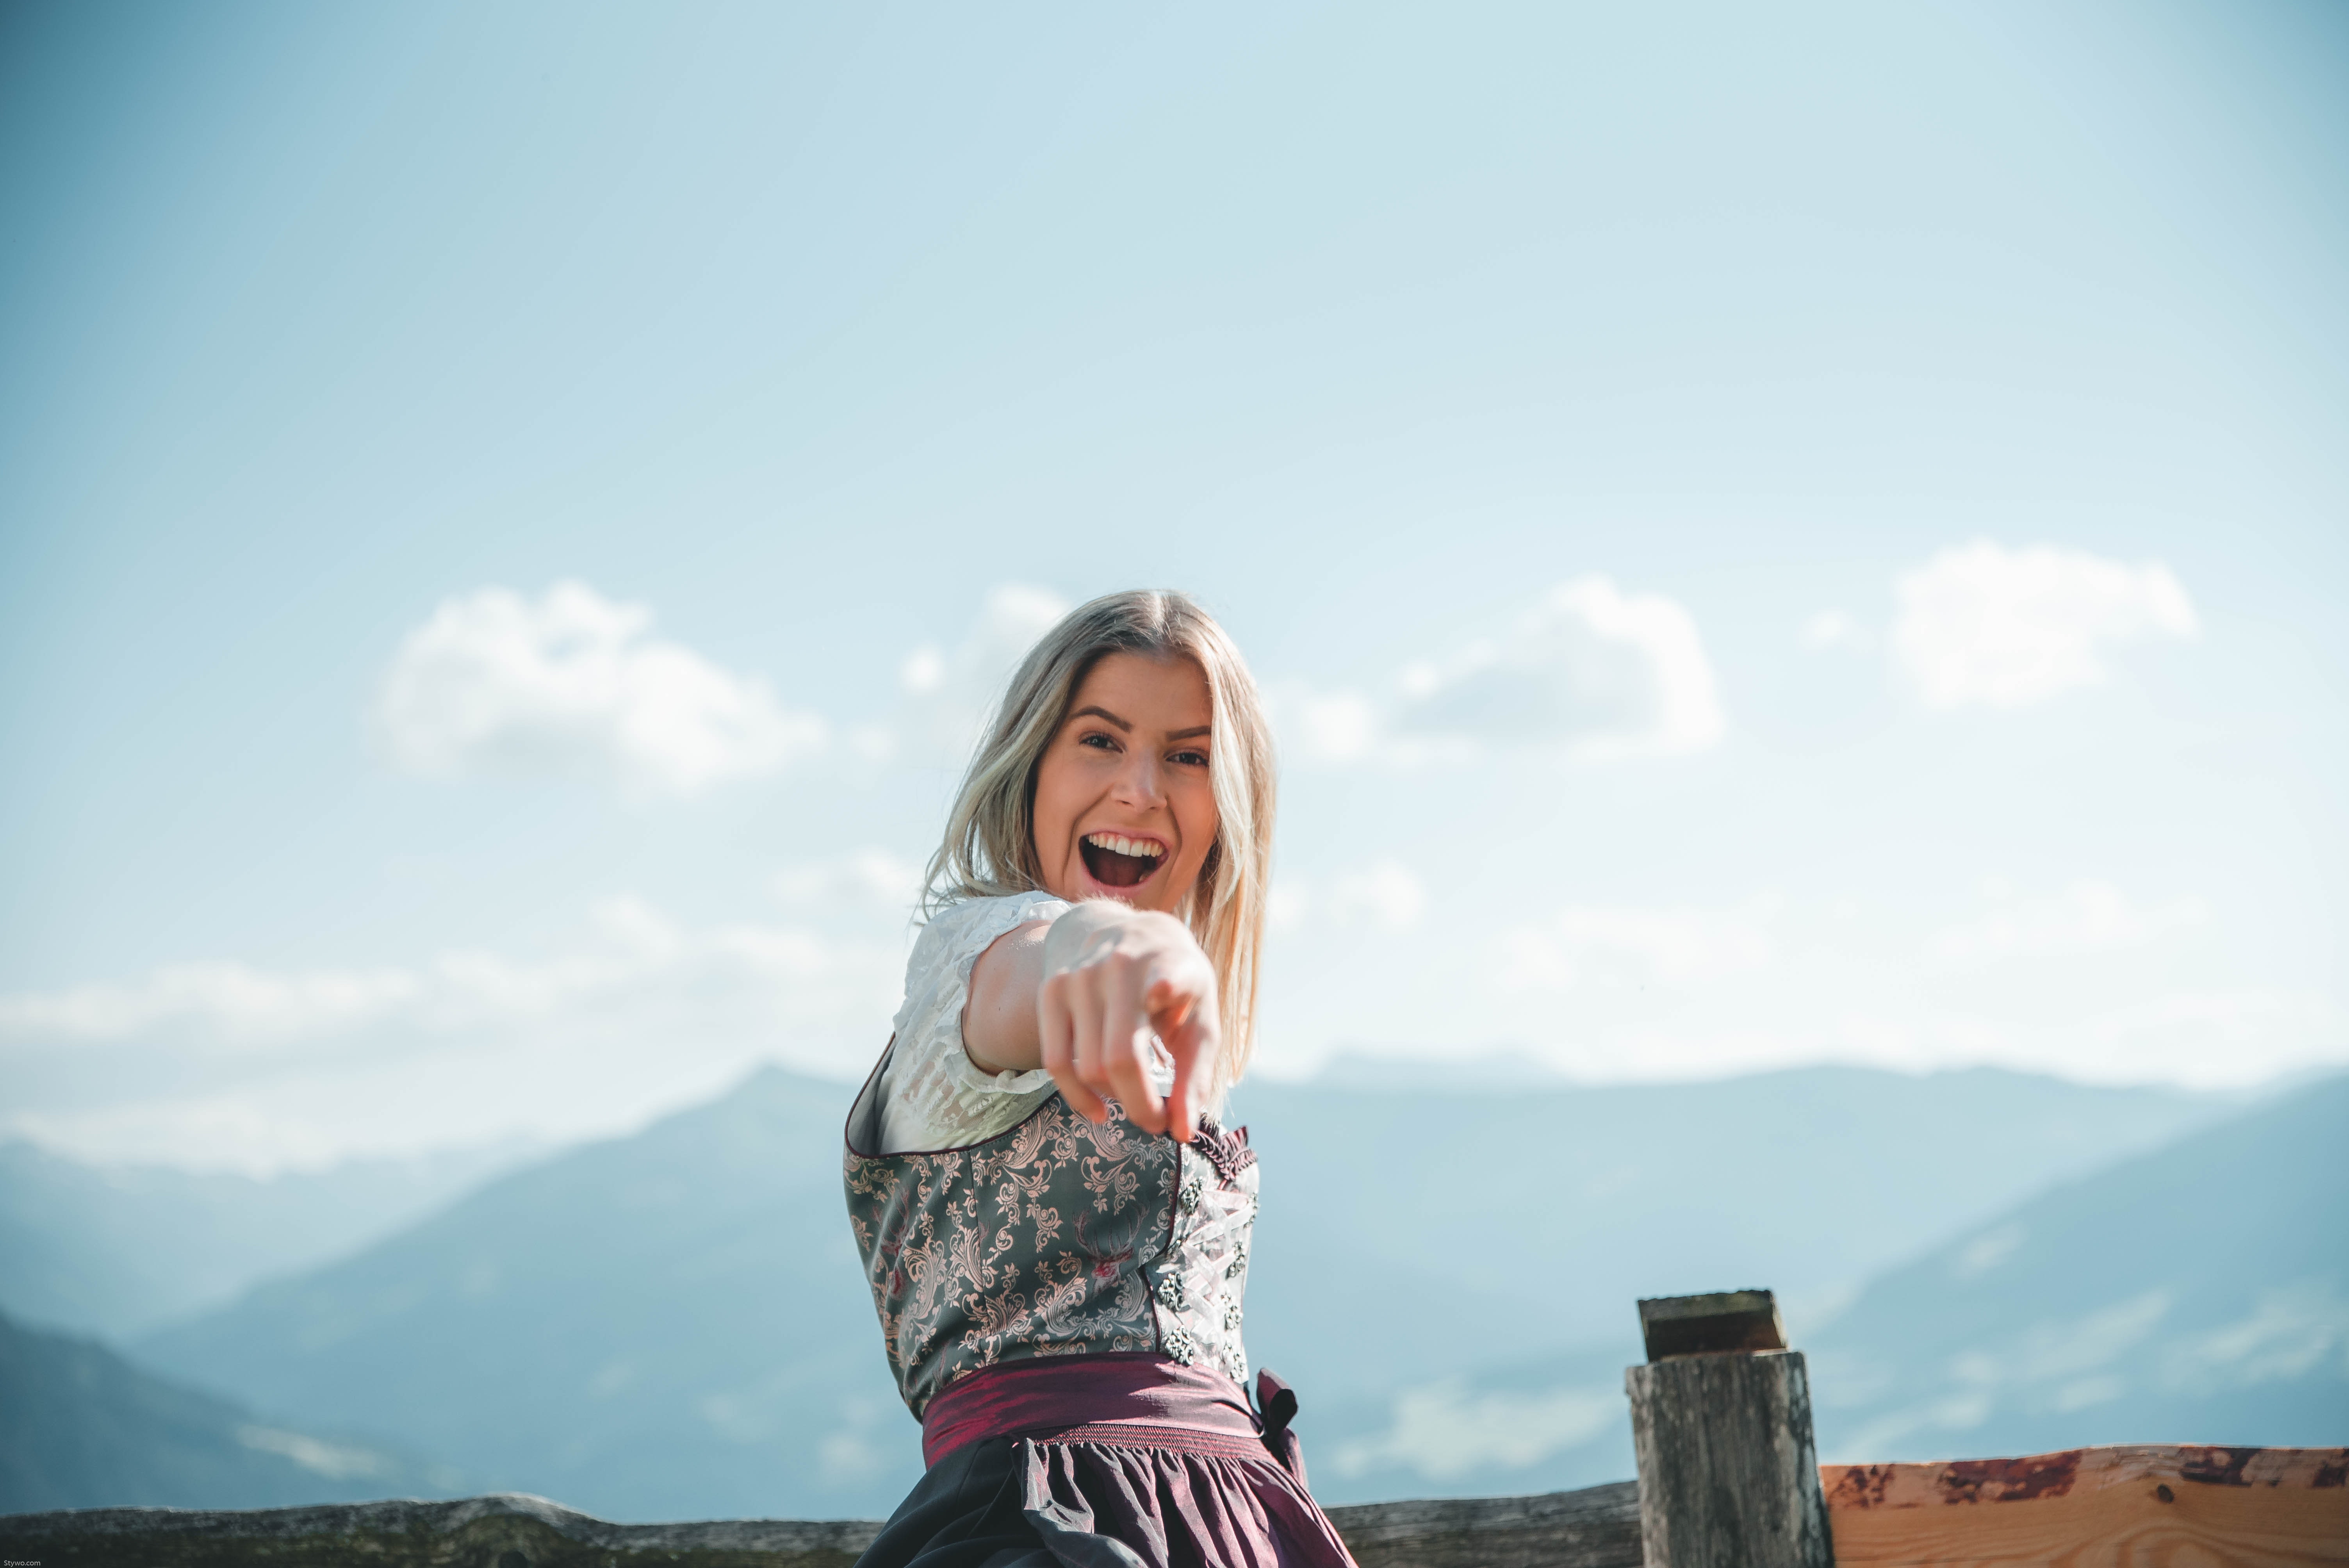
photograph, sky, beauty, blond, photography, cloud, sitting, happy, mountain, tree, summer, smile, sunlight, portrait photography, tourism, landscape, travel, flash photography, vacation, leisure, long hair, dress, photo shoot, glasses, style